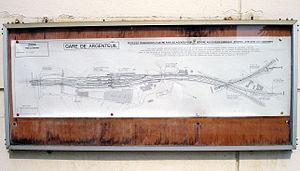
La gare d'Argenteuil, Val-d'Oise, France.
La gare d'Argenteuil est une gare ferroviaire française de la ligne de Paris-Saint-Lazare à Mantes-Station par Conflans-Sainte-Honorine et de la ligne de Paris-Saint-Lazare à Ermont - Eaubonne, située sur le territoire de la commune d'Argenteuil dans le département du Val-d'Oise en région Île-de-France.